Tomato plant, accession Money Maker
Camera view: bottom (45 deg); turntable rotation: 30 degrees
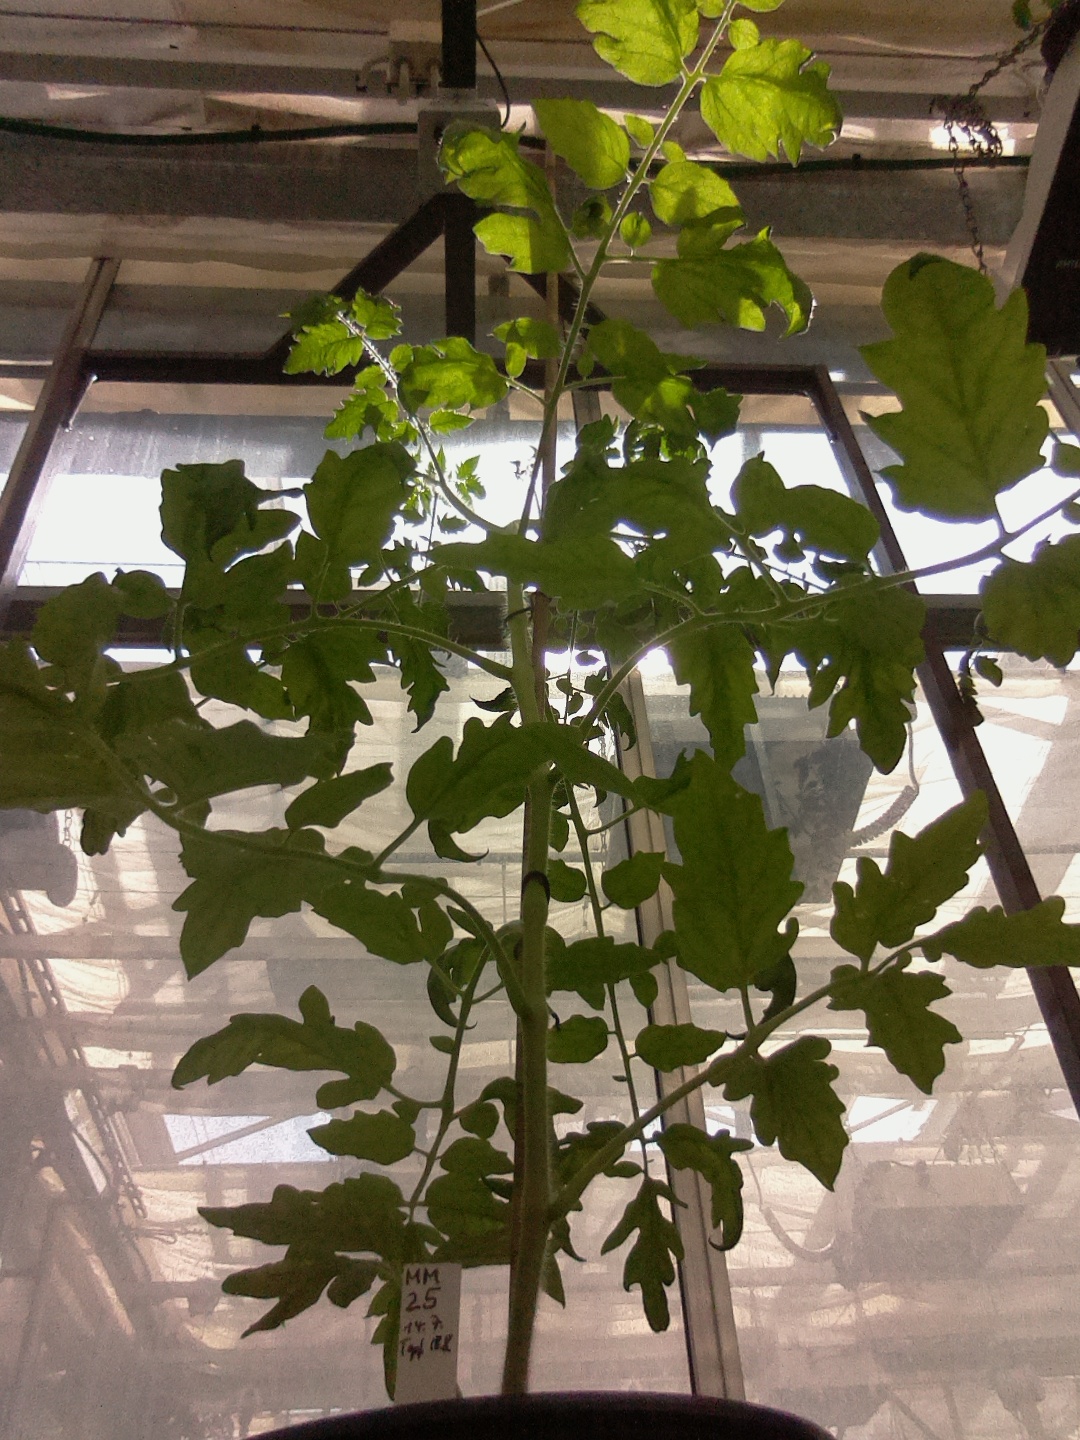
BBCH growth stage 61: 10%-20% of flowers open